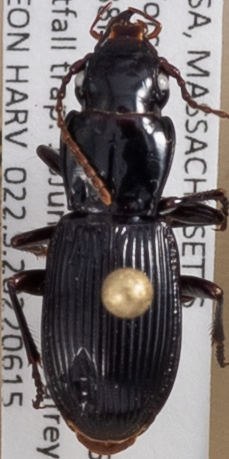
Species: Pterostichus rostratus
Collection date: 2022-06-15
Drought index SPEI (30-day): -0.988
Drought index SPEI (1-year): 0.728
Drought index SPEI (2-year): -0.39